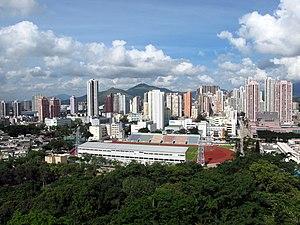
La ville nouvelle de Yuen Long est une ville nouvelle de Hong Kong située dans le nord-ouest des Nouveaux Territoires. Elle a été construite à partir de l'endroit où se situait le marché traditionnel de la ville de Yuen Long à la fin des années 1970.
Yuen Long, anciennement Un Long, est un district et une ville sur la Plaine de Yuen Long située à l'Ouest des Nouveaux Territoires de Hong Kong. À l'ouest, se trouve les villes de Hung Shui Kiu et de Ha Tsuen ; au sud Shap Pat Heung et Tai Tong ; à l'est, Au Tau et Kam Tin, et au nord Nam sang Wai.